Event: Nepal Earthquake
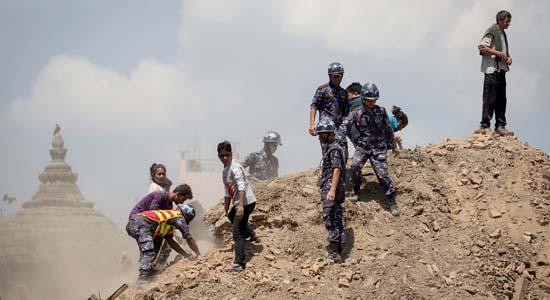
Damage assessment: damage